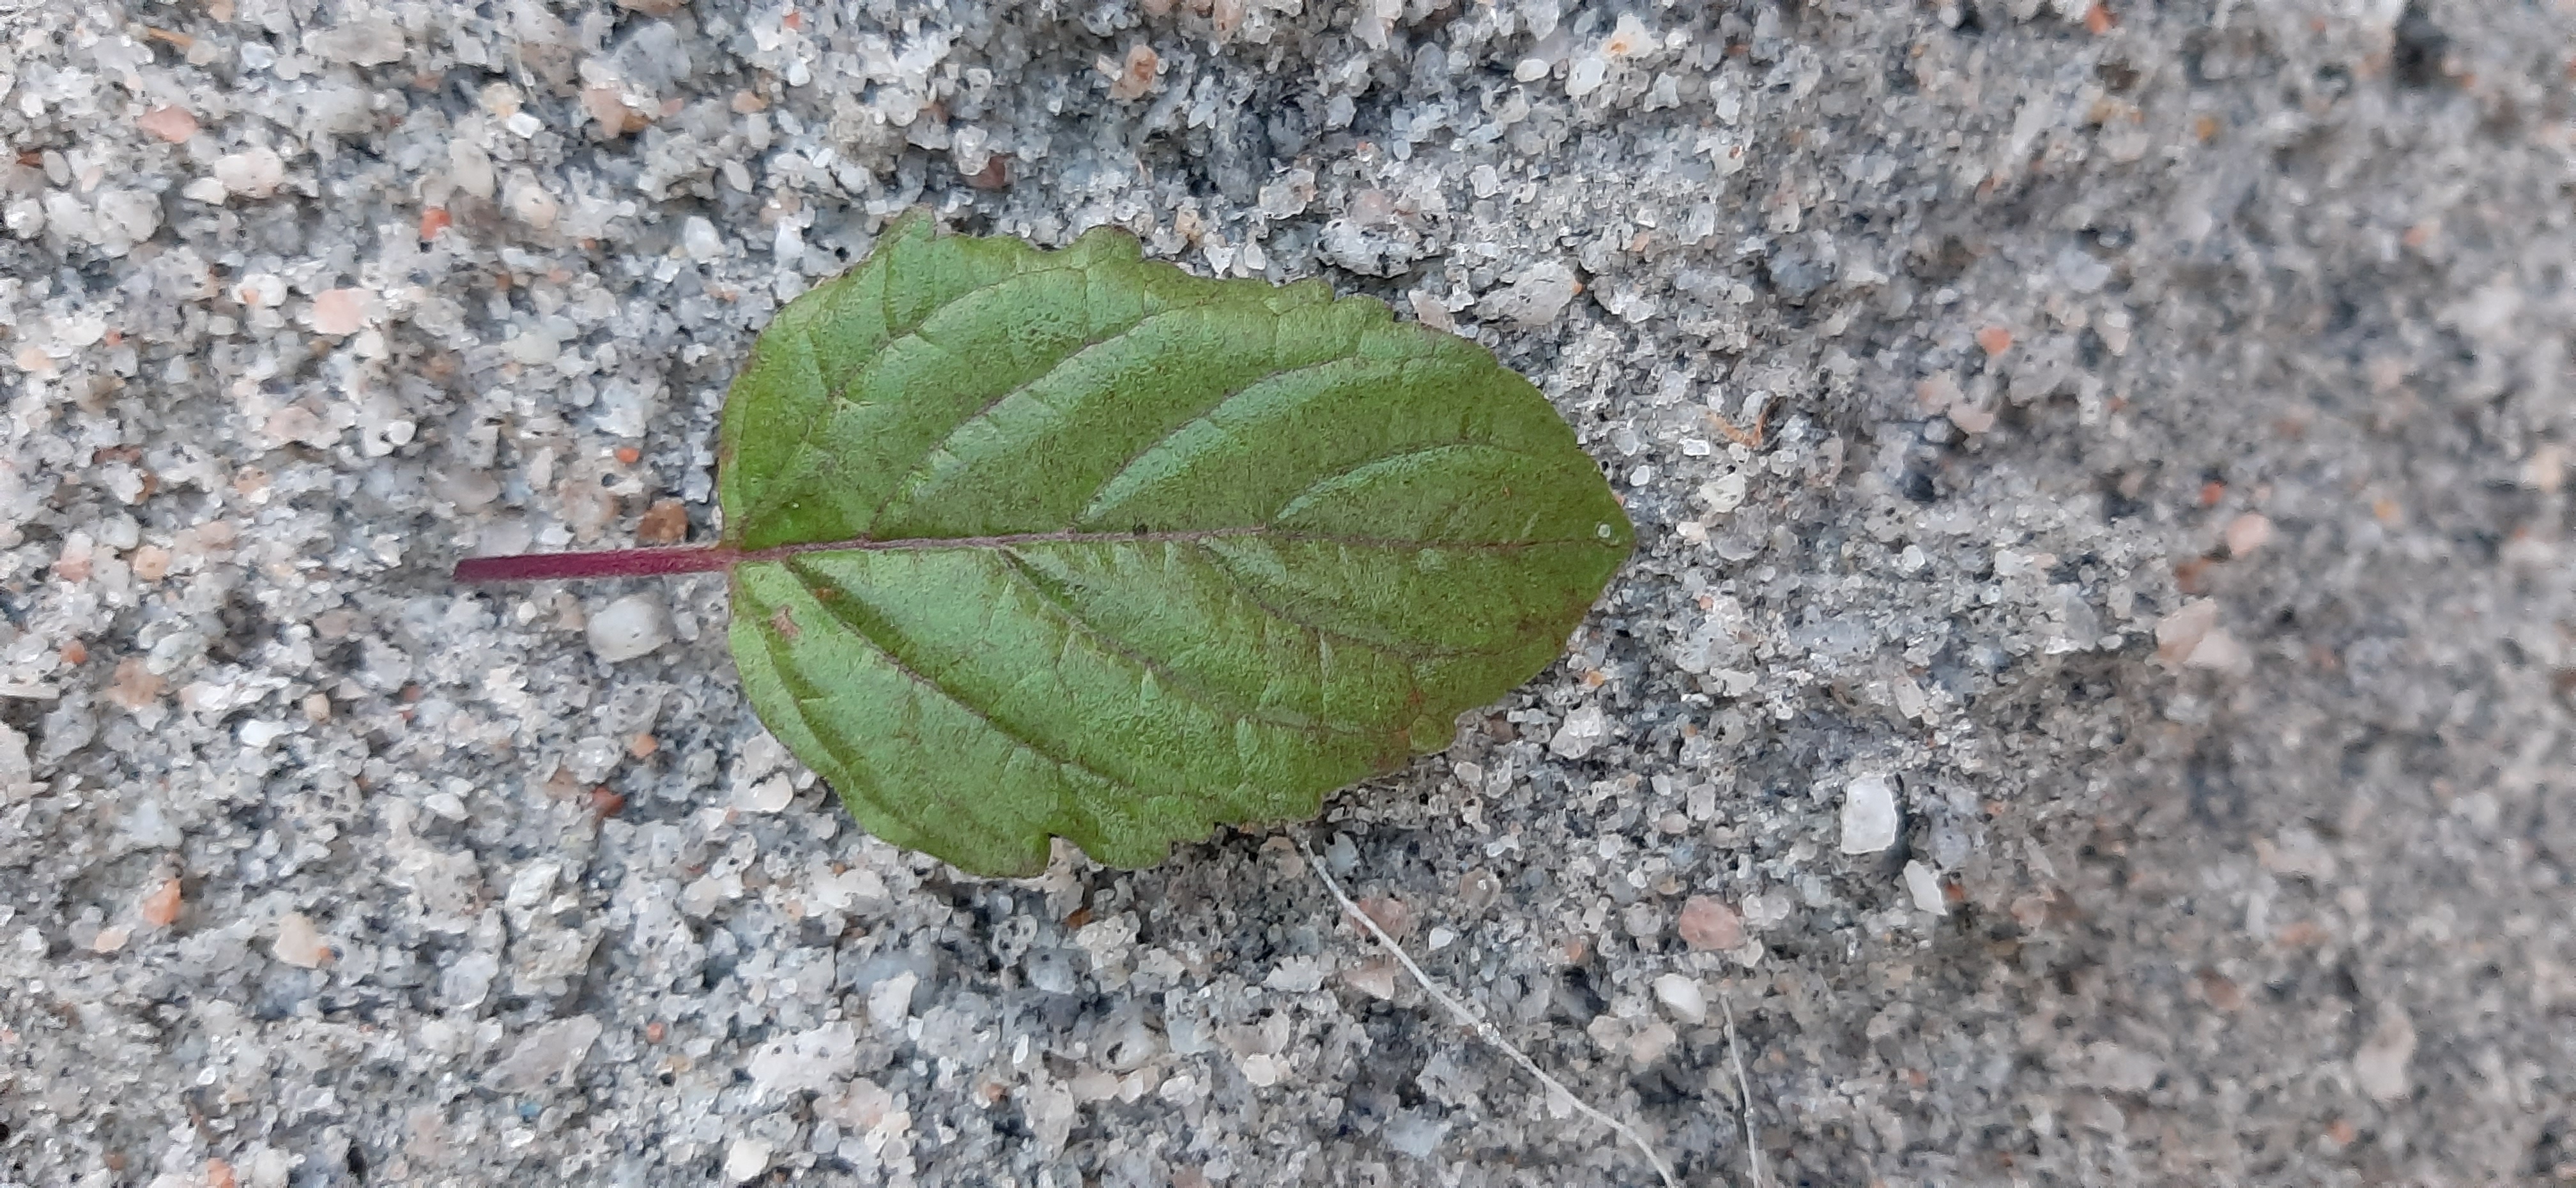
Plant: Tulsi